18th Cavalry (India)

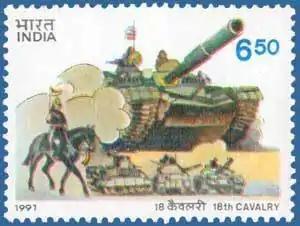

Punniar, Moodkee, Ferozeshah, Sobraon, Egypt 1882, Tel-el-Kebir, Punjab Frontier